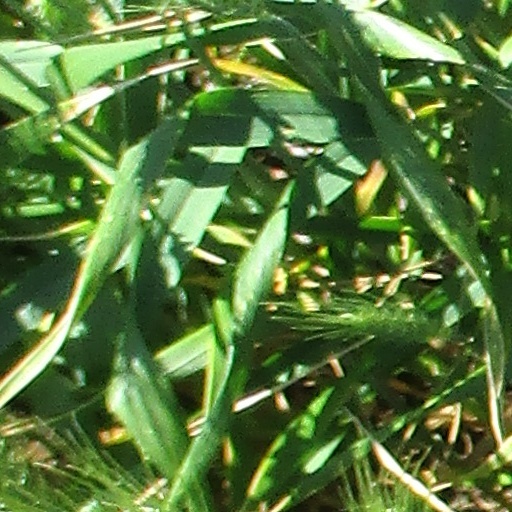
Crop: wheat